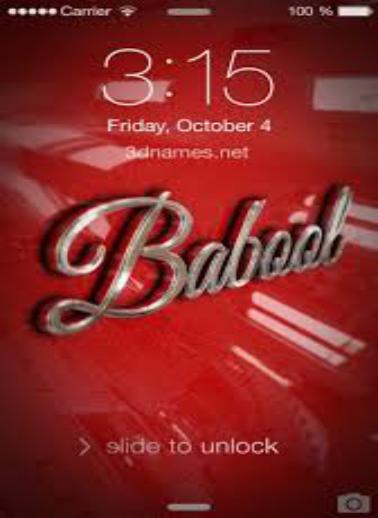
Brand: babool
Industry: Necessities